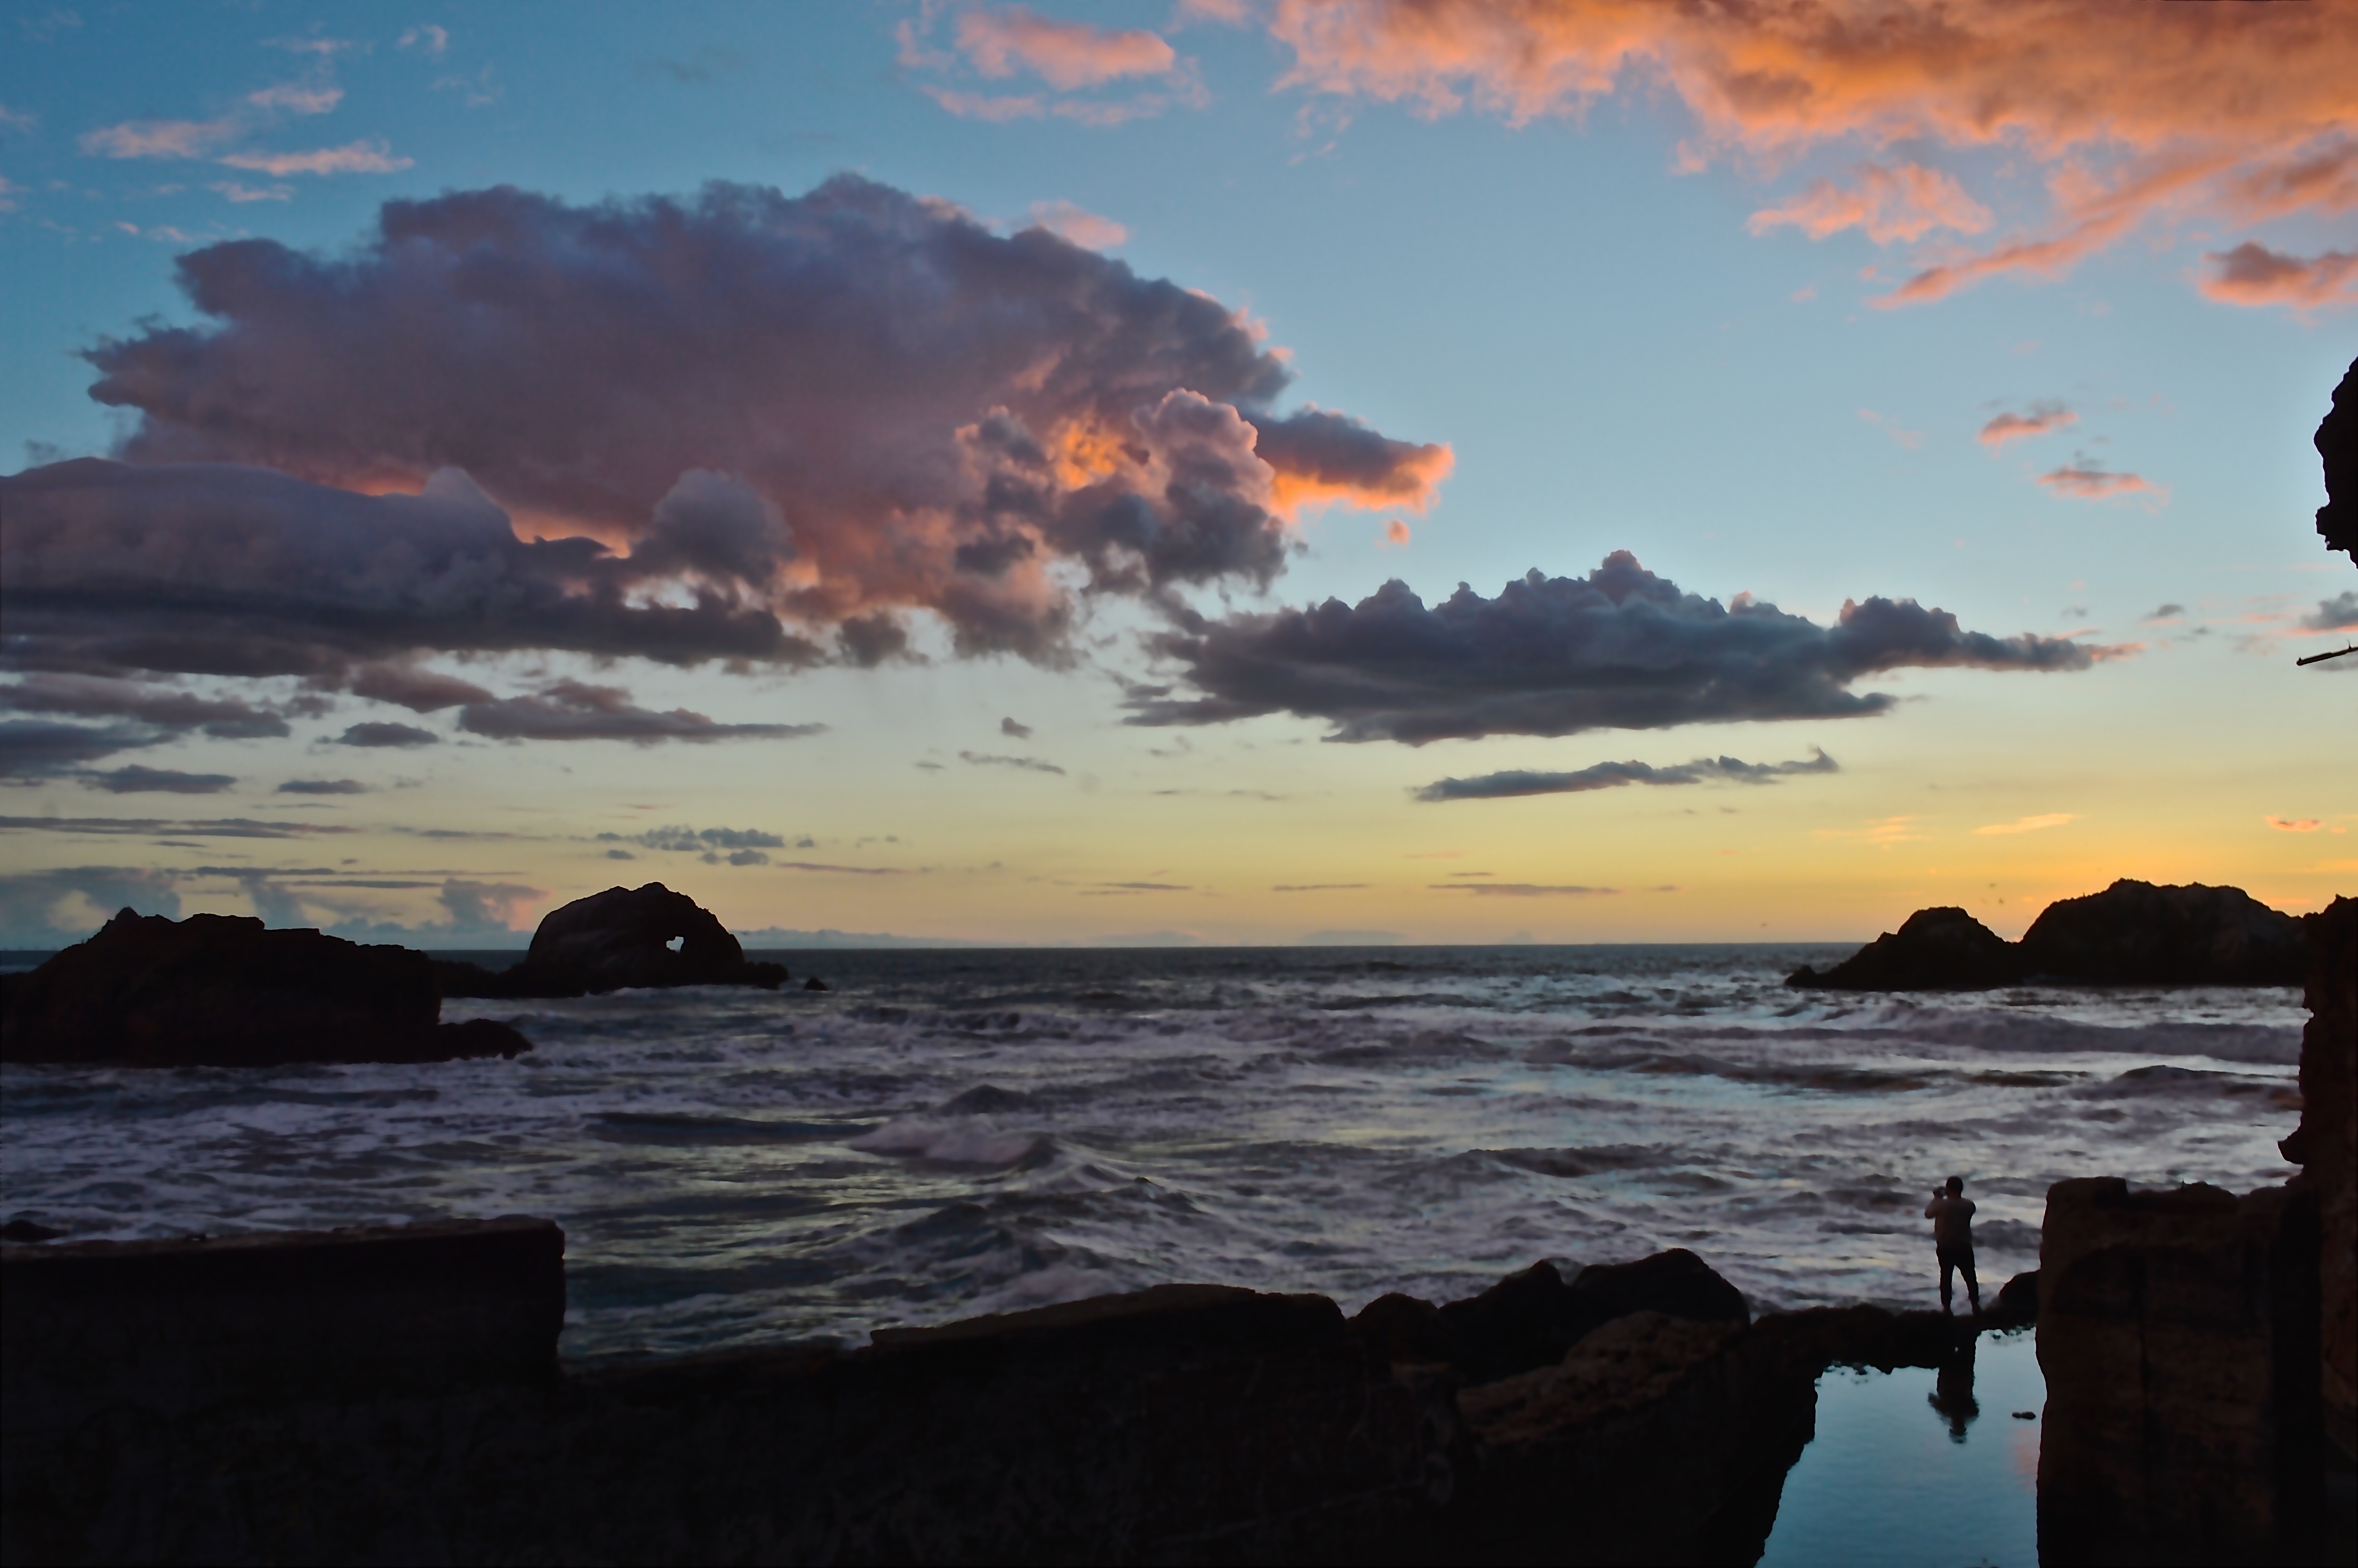
beach, sea, coast, water, nature, rock, ocean, horizon, person, cloud, sky, sunrise, sunset, morning, shore, wave, dawn, summer, dusk, wild, evening, reflection, scenic, bay, island, craggy, rocks, waves, afterglow, wind wave